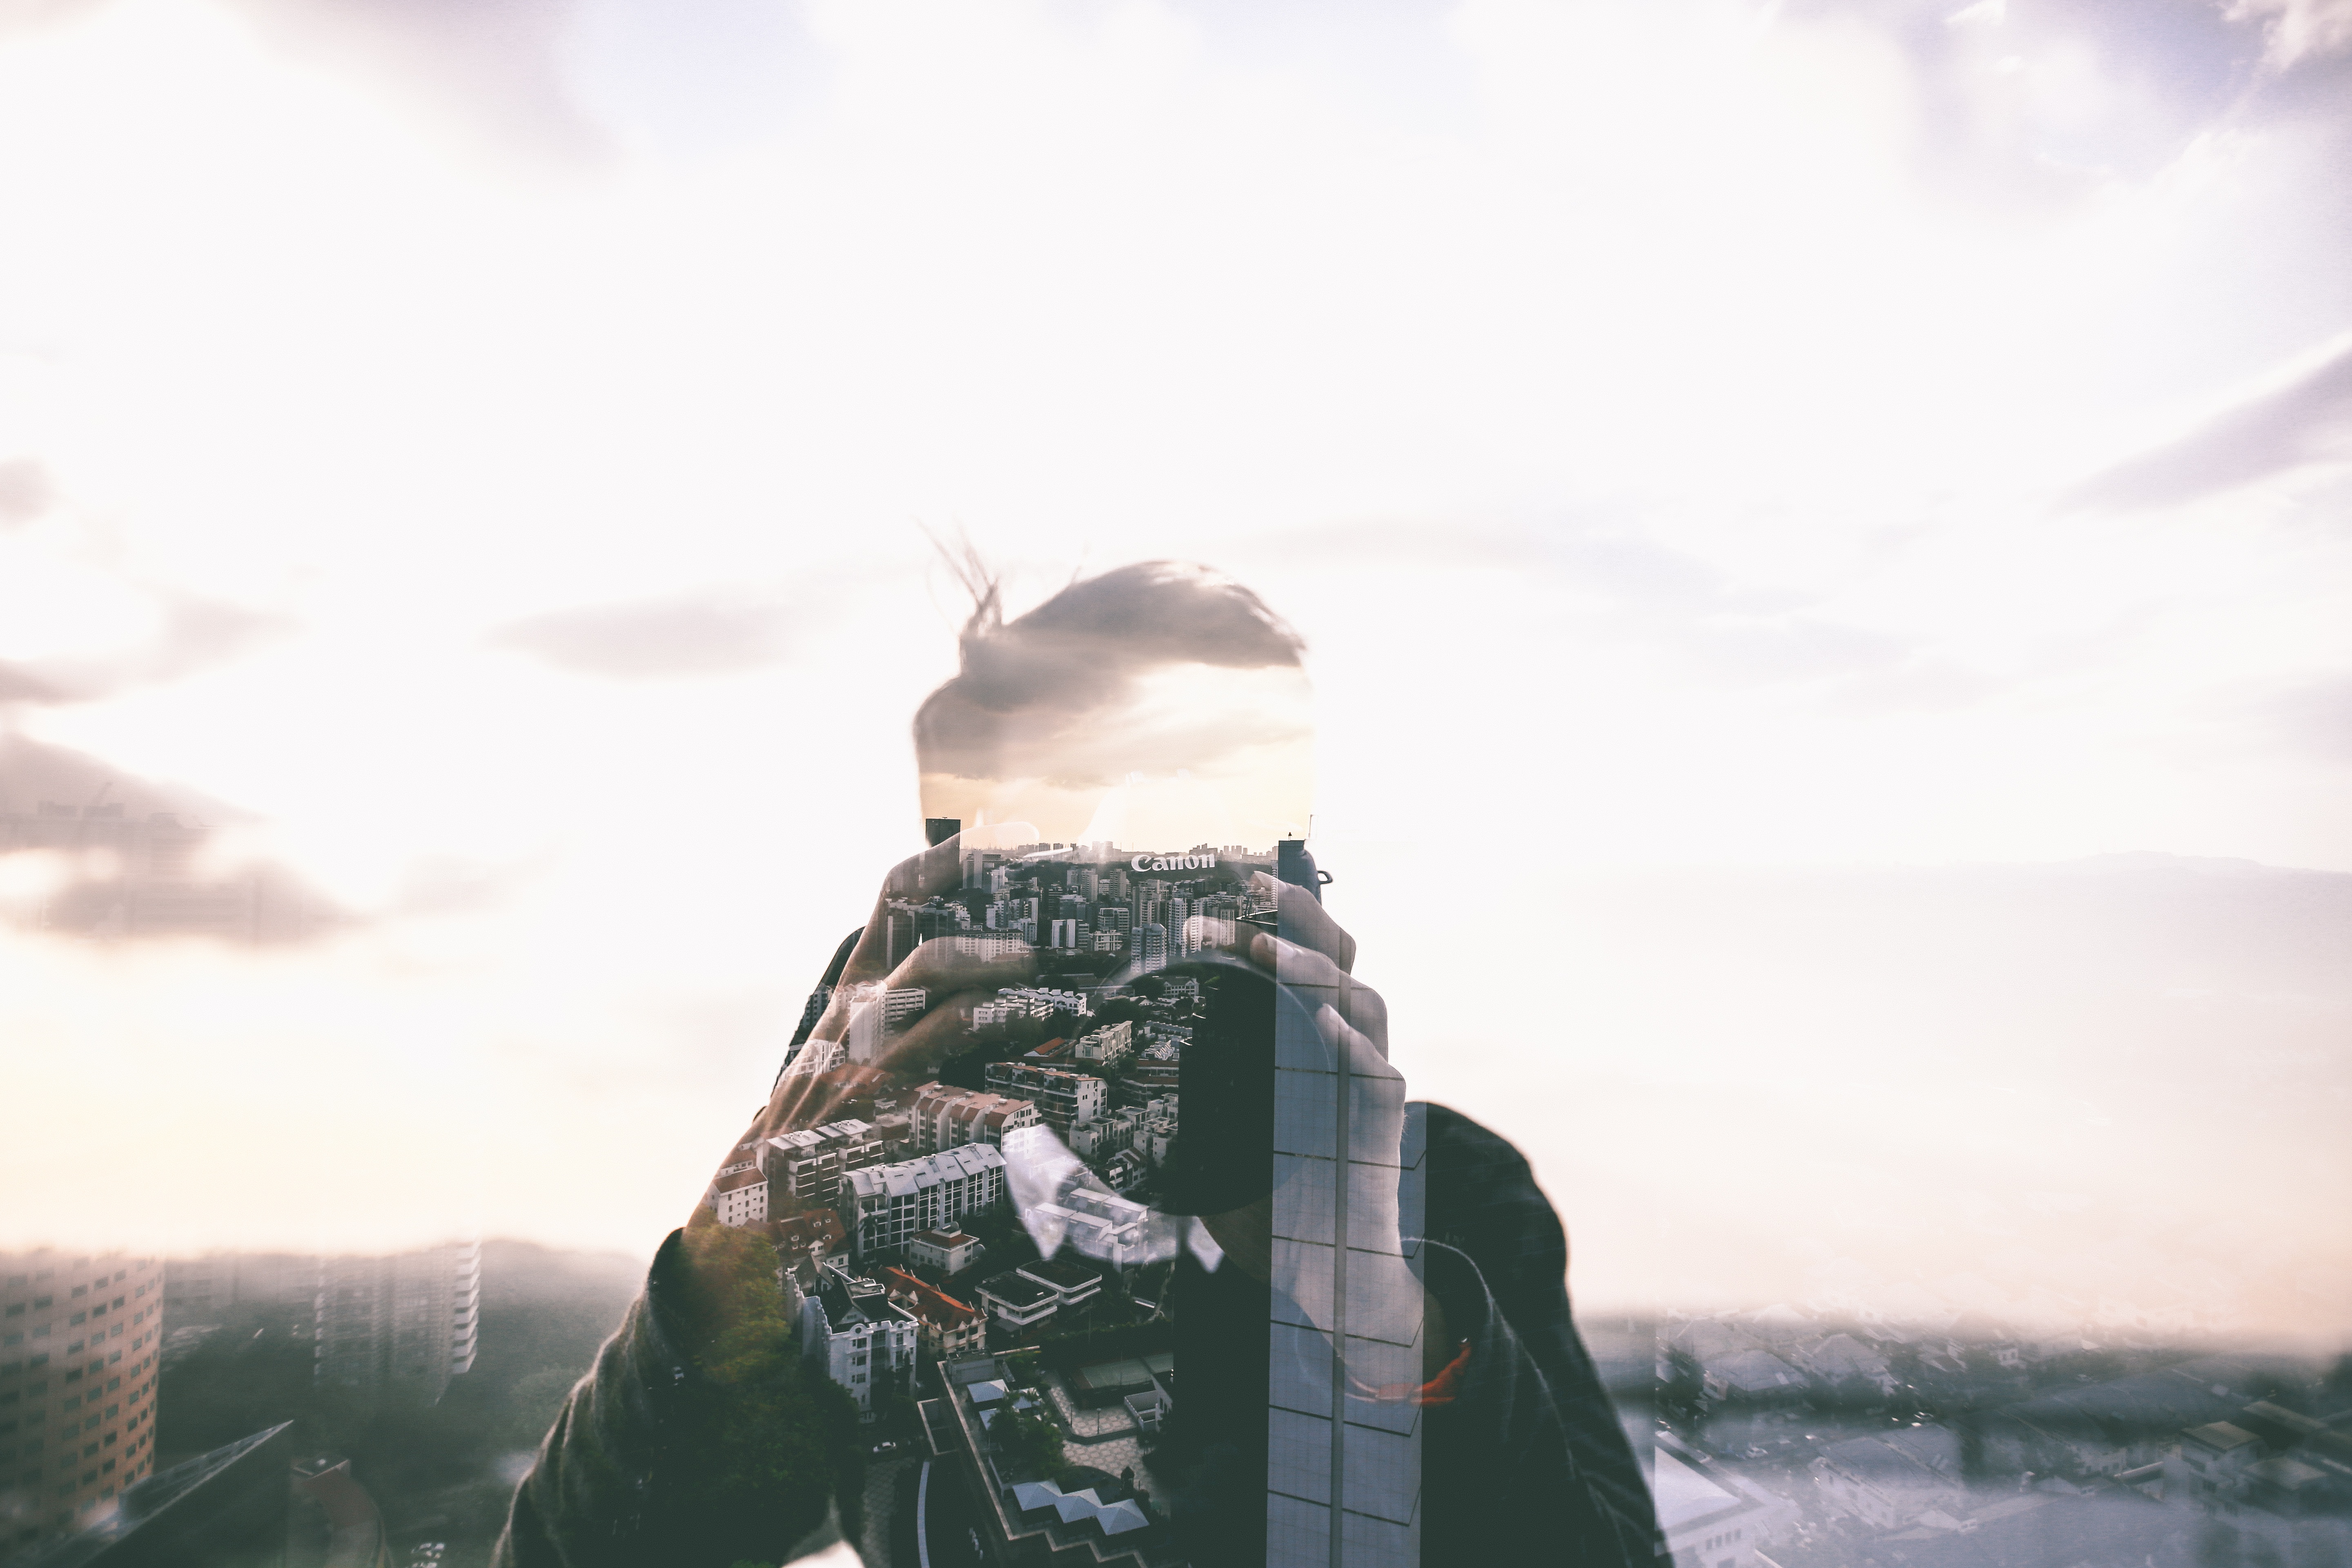
man, silhouette, person, sky, photography, sunlight, view, city, urban, human, pictures, art, experimental, collage, screenshot, fused